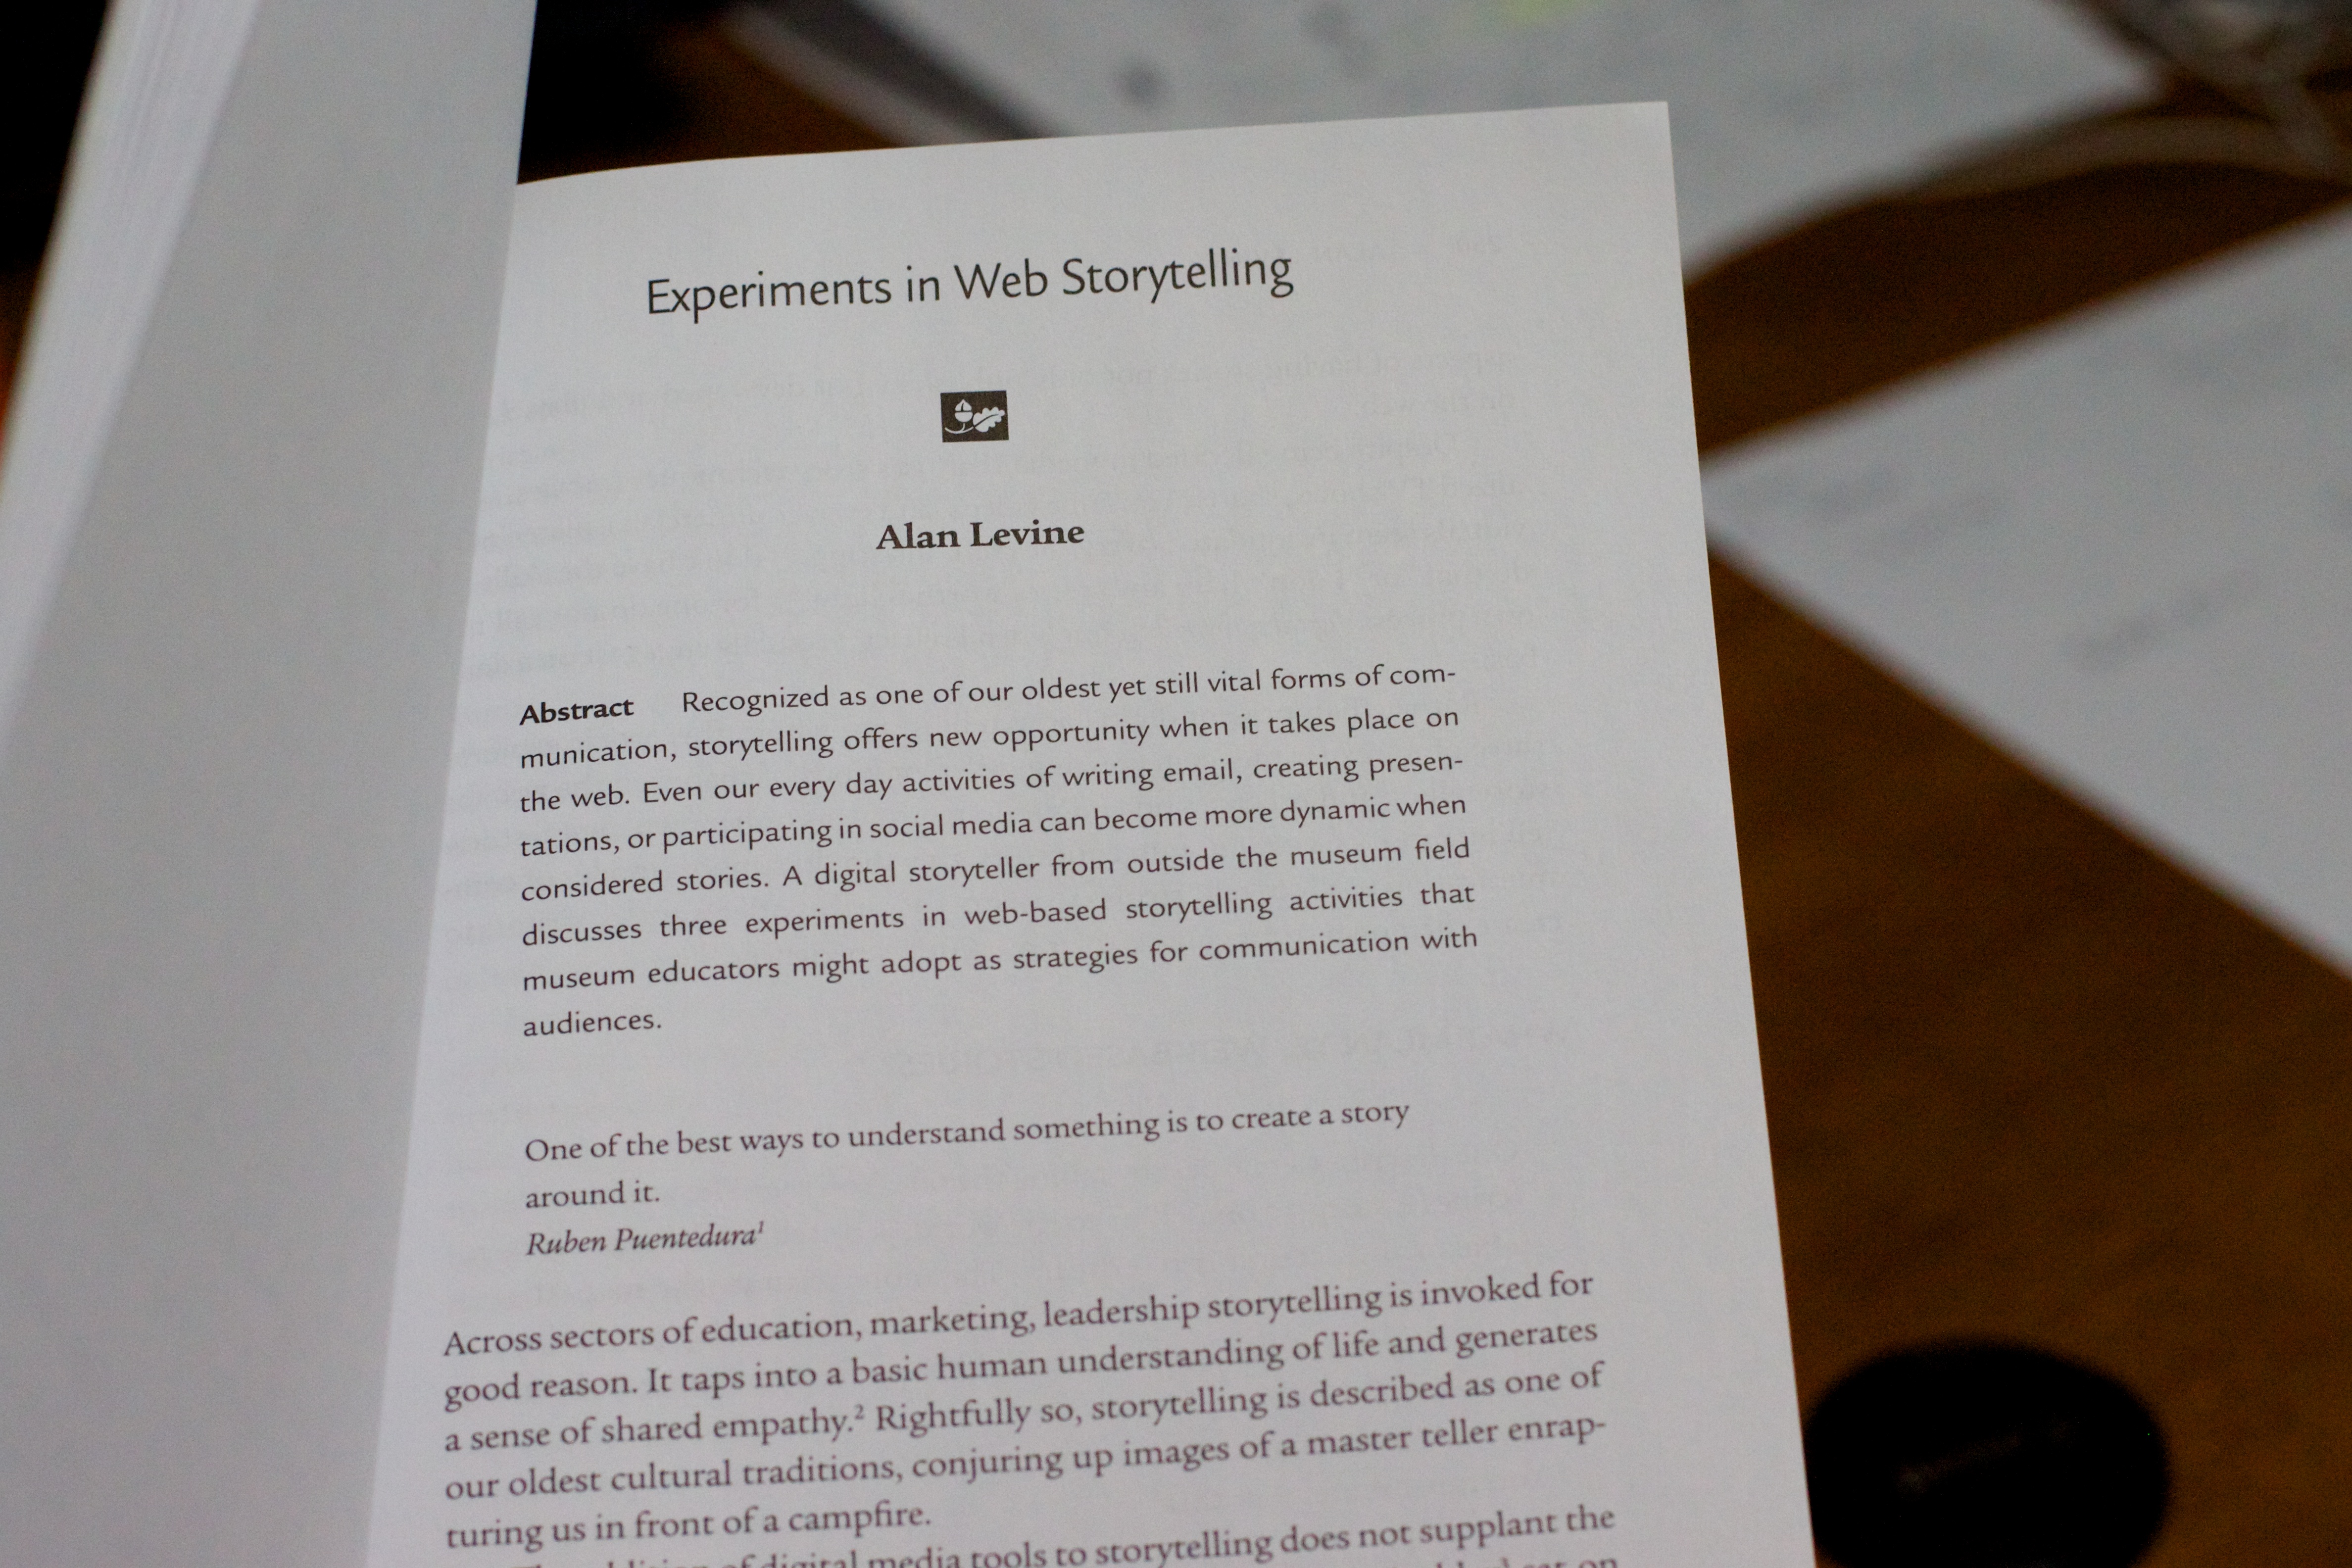
writing, brand, design, text, document